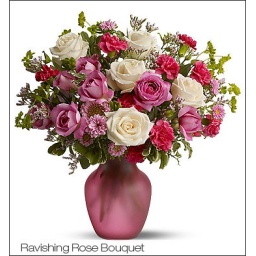
large pink and white roses in pink vase